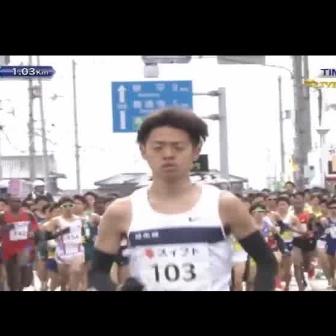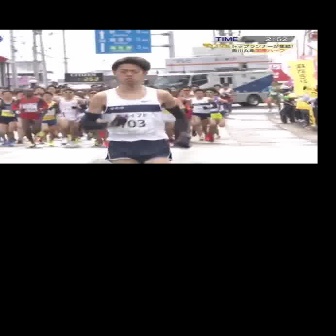
  Please identify the target specified by the bounding box [91,105,276,290] in the first image and locate it in the second image. Return the coordinates in [x_min,y_min,x_max,y_max] format.
Answer: [82,56,189,163]